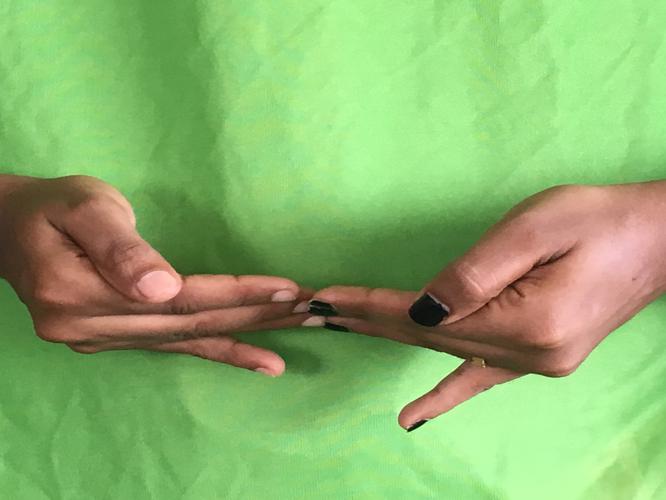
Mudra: Khatva
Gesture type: double_hand